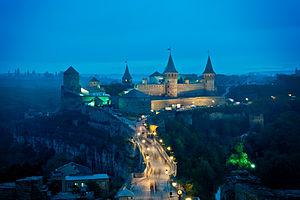
Forteresse de Kamianets-Podilskyï à Kamianets-Podilskyï en Ukraine. Español: Castillo Kamianets-Podilskyi. Polski: Twierdza w Kamieńcu Podolskim. Русский: Каменец-Подольская крепость. සිංහල: යුක්රේනයේ පිහිටා ඇති කමියානෙට්ස්-පොඩිල්ස්කයි බලකොටුව Українська: Кам'янець-Подільська фортеця. Български: Замъкът Каменец Подолски. Türkçe: Kamaniçe Kalesi.